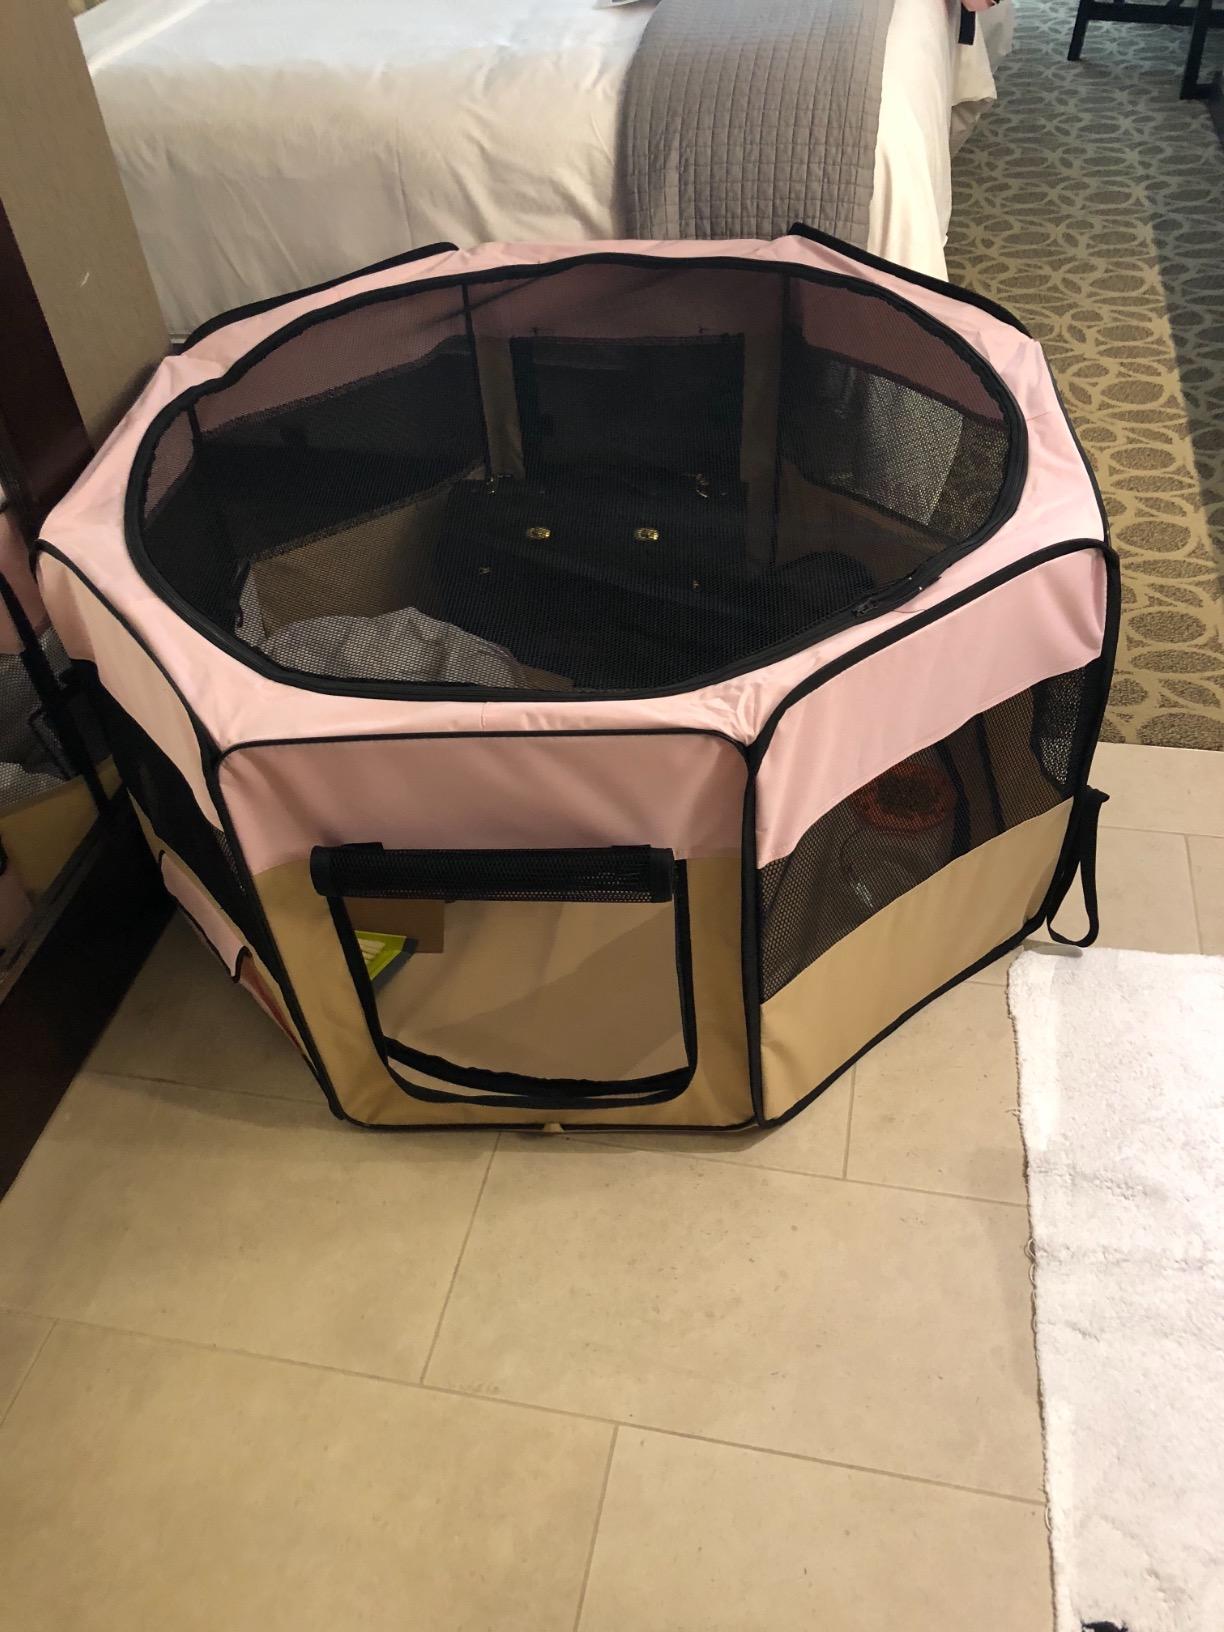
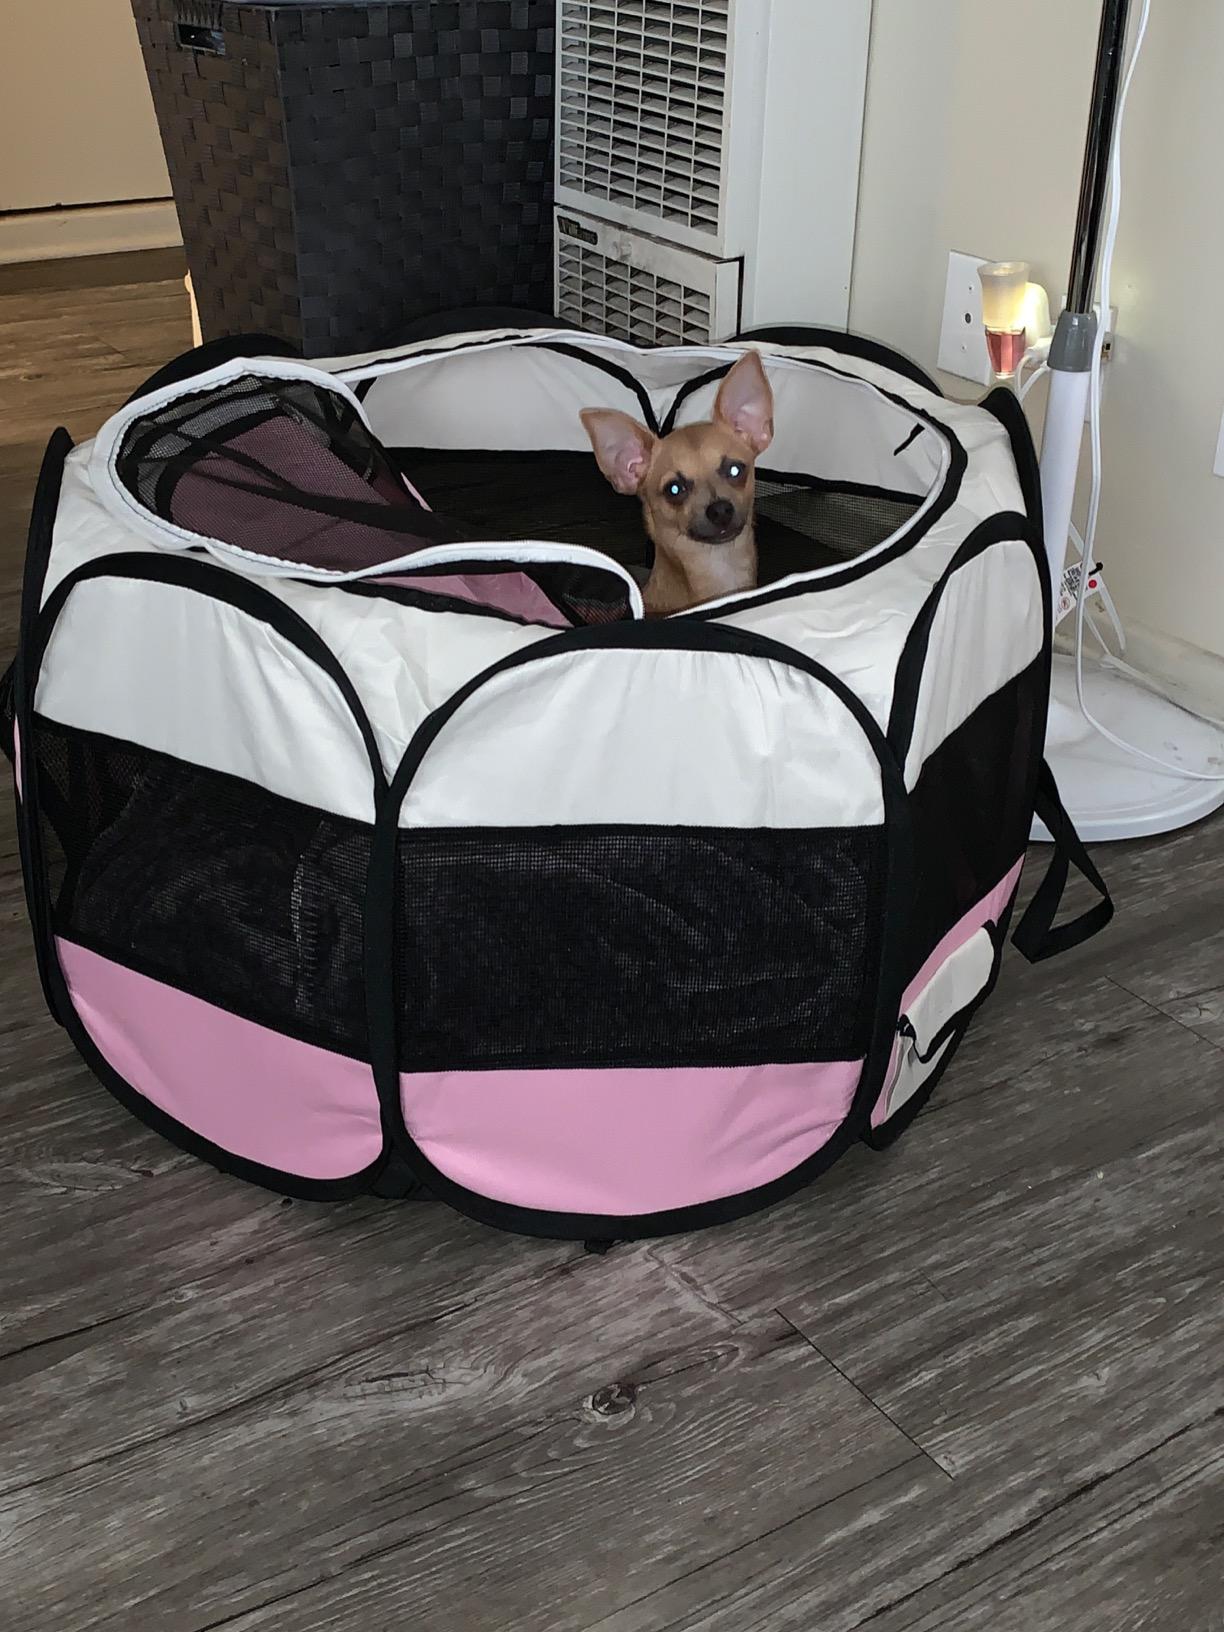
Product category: items_kennel
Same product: no